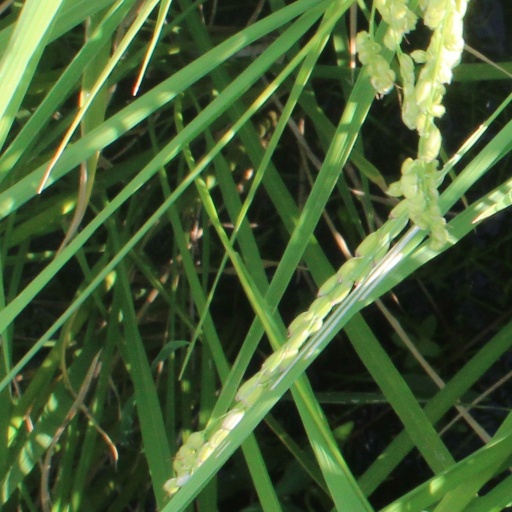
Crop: rice